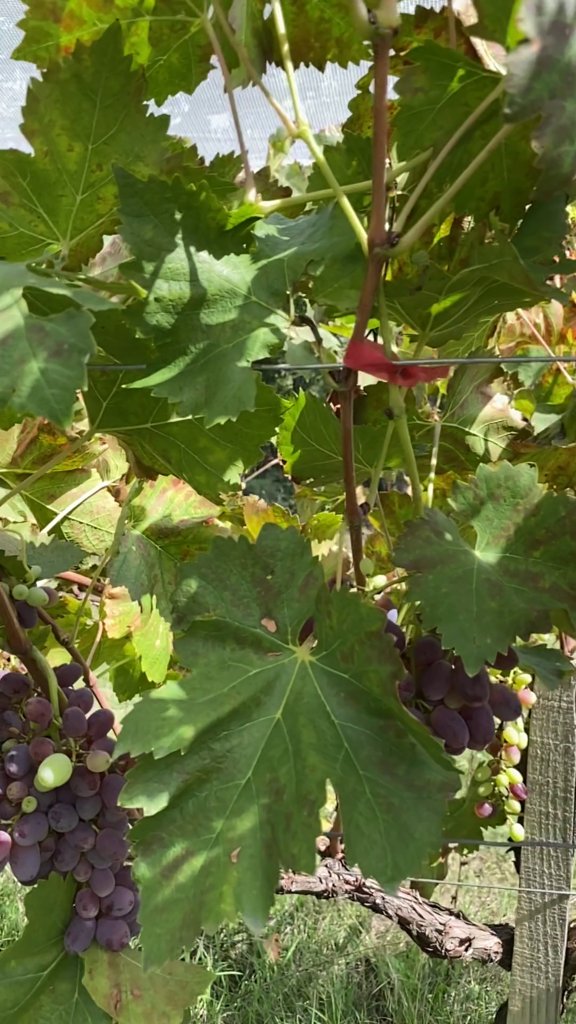
Berries visible: 89
Grape clusters: 4